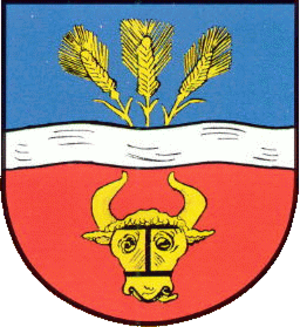
Rantrum
Coat of arms of Rantrum
Rantrum er en landsby og kommune i det nordlige Tyskland, beliggende i Mildsted Sogn under Nordfrisland Kreds. Nordfrisland Kreds ligger i delstaten Slesvig-Holsten. Byen ligger syd for Husum Mølle Å i det sydvestlige Sydslesvig. Rantrum blev første gang nævnt 1381. Stednavnet er måske afledt af Ran. Landsbyen var tidligere stationsby ved banestrækningen Husum-Rendsborg.